Altin Lala

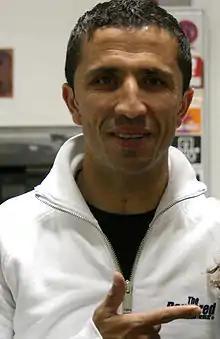
Altin in 2007

Altin Dodë Lala (born 18 November 1975) is an Albanian former professional footballer, who played as a defensive midfielder, and former manager. He spent his entire playing career in Germany and represented the Albania national team.